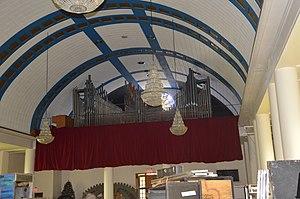
Église de saint Jacques et ancien presbytère, Arvida, Jonquière, Québec, Canada (intérieur).
Casavant Frères est une maison de facteurs d'orgues québécoise fondée en 1879 par les frères Joseph-Claver et Samuel Casavant. Ces derniers sont les fils de Joseph Casavant.La maison Casavant Frères est reconnue comme l'une des cinq premières factures d'orgues au monde. Elle a réalisé près de quatre mille instruments à ce jour, installés notamment au Canada, aux États-Unis, au Japon, en Australie et au Mexique. Plusieurs instruments ont récemment été installés en Chine.